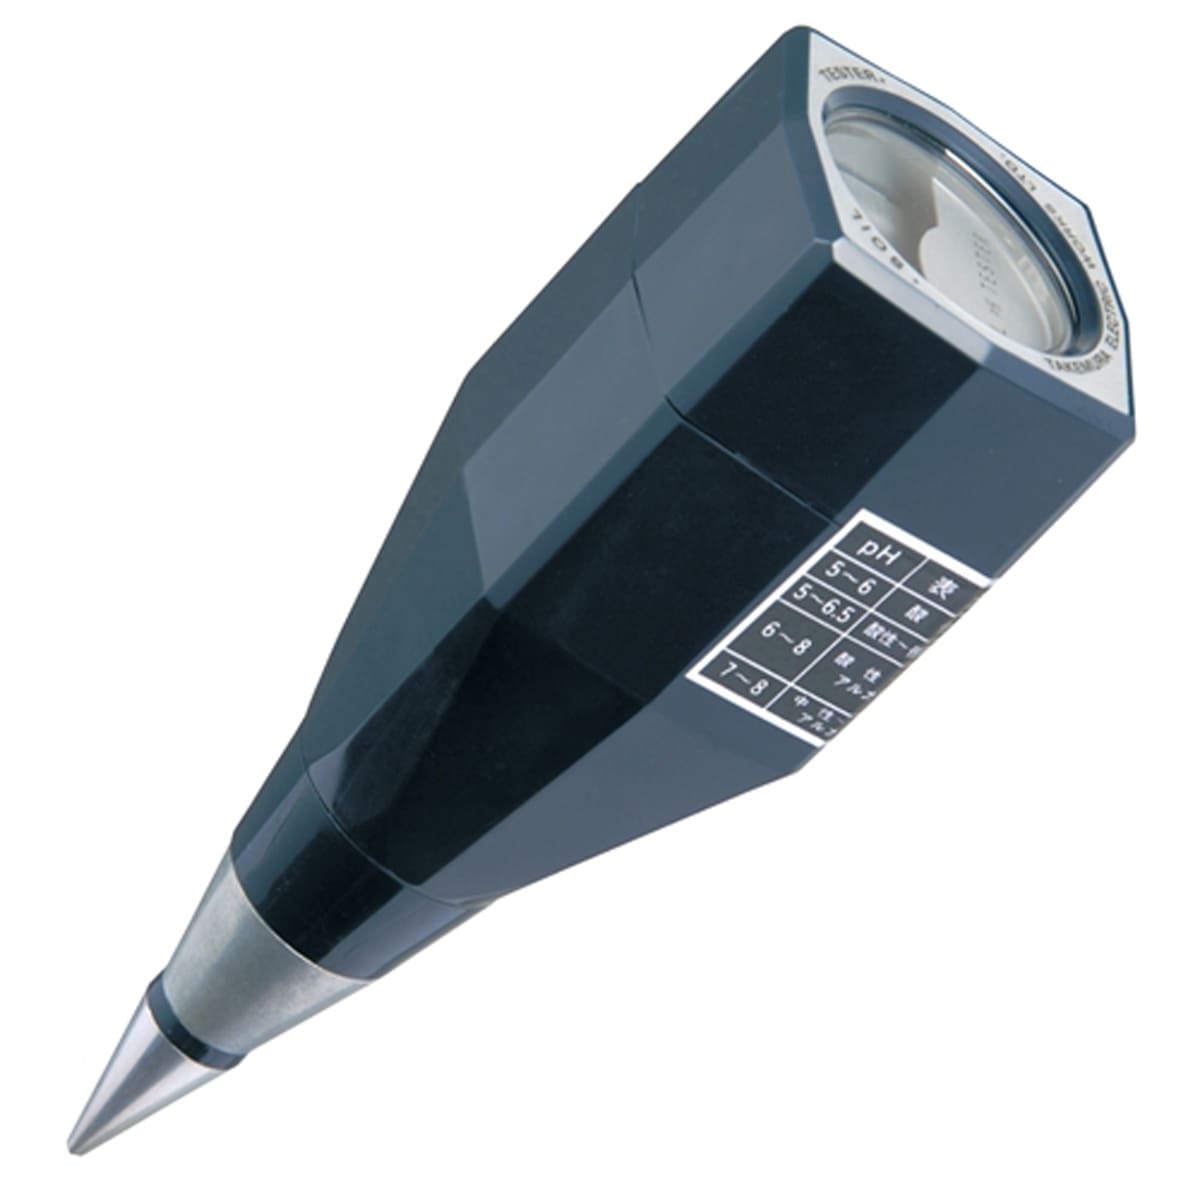
土壌酸度計　アナログタイプ　(pH計)
Brand: シンワ測定(Shinwa Sokutei)
〇注意事項 ・送料700円が販売価格に含まれています ・お取り寄せ商品です。弊社にて手配後、メーカー・卸業者からの直送になります。 ・まれにメーカー欠品、出荷遅延等が発生致します。問題発生時は別途メールにてご連絡致します。 ・配送方法の指定、日時指定、置き配、ギフト対応、他商品との同梱配送などは対応できません。 ・まとめ買いや複数購入の場合は通常より発送に時間が掛かる場合がございます ・複数個口の場合、2階以上への搬入ができない場合があります。(その場合は1階での受け渡しとなります) ・大型連休、お盆、年末年始などは発送をお休みさせていただく場合がございます ・メーカー都合により、パッケージは予告なく変更される場合がございます ・梱包用のダンボールはリサイクル品を使用させていただきます。 ・注文に関するご連絡（注文確定通知・発送通知など）はメールでご案内させていただきます ※商品ページの内容について、少しでもご不明な点などがございましたら購入前に一度ご連絡ください 〇商品説明 園芸・野菜栽培等で、土壌酸度(pH)管理の目安に。 園芸や農作物の生育管理に。 ●土壌酸度(pH)が一目でわかります。 ●電池不要で操作は簡単。測定は1分間土壌に差し込むだけです。 ●土壌への挿入部分が円錐形でセンサー電極部と土壌が密着しやすく、面積も広い為、高精度を実現しました。 ●土壌に垂直に差し込む為、メーターが水平で指針の動きがスムーズです。 ●測定範囲・・・土壌酸度(pH4.0～7.0)。 【測定範囲】 pH4.0～pH7.0 精度・・・±pH0.5 1目盛・・・pH0.2 【使用方法】 (1)使用前土壌が乾燥していたり、肥料分が多かったりすると適正pHが出ません。まずバケツ一杯くらいの水をまいて約20～30分後に測定してください。手で泥団子が作れるくらいが目安です。 (2)使用前に必ず研磨布やサンドペーパー等で金属部をよく磨いてください。新しい製品を使用する場合、金属部をよく磨いてください。新しい製品を使用する場合、金属面の油性分を取るため必ず土に2～3度差し込んでください。 (3)測定する田、畑に直接差し込んでください。金属面を完全に土中に入れて土が金属電極面に密着する様、周囲を良く固めてください。 (4)土中に挿入後、約1分程で針が安定したところがpHです。 (5)土壌の密着度・湿度の加減・肥料分の過多等により指示値が異なる場合があります。数回測定して、その平均値を求めるのが理想的です。 (6)石灰が適当にまかれたか否かを判断するには、よく土を混ぜ合わせ約1週間～2週間後に測定してください。 【材質】 本体・・・ABS樹脂 メーターカバー・・・アクリル樹脂 電極部・・・亜鉛 製品質量・・・100g 【原材料】 本体・・・ABS樹脂 メーターカバー・・・アクリル樹脂 電極部・・・亜鉛 製品質量・・・100g 【地温測定】 測定範囲・・・pH4.0～pH7.0 精度・・・±pH0.5 1目盛・・・pH0.2 【注意】 ・本器は土壌の酸度を測定するものです。液体の酸度は測定出来ません。 ・本器は防水ではありません。水で洗わず、乾いた布で拭き取って保管してください。 ・土壌に差したまま放置しないでください。故障の原因となります。 ・本器は土壌酸度測定時以外はpH7.0を差しますが正常です。 ・本器は土壌に直接差し込んで測定するため、土壌の密着度・湿度の加減・肥料分の過多等による指示値が異なる場合がありますので、測定前に水をまいて土壌に十分湿度のある状態でご使用ください。(手で泥団子が作れるくらいが目安)また、電極部に密着度の低い園芸培養土には適していません。 〇商品仕様 個装サイズ：127X252X39mm 個装重量：約130ｇ 内容量：1個 製造国：中国 【発売元：シンワ測定株式会社】 （出典：シンワ測定(Shinwa Sokutei)）
Category: Hardware > Tools > Measuring Tools & Sensors > PH Meters